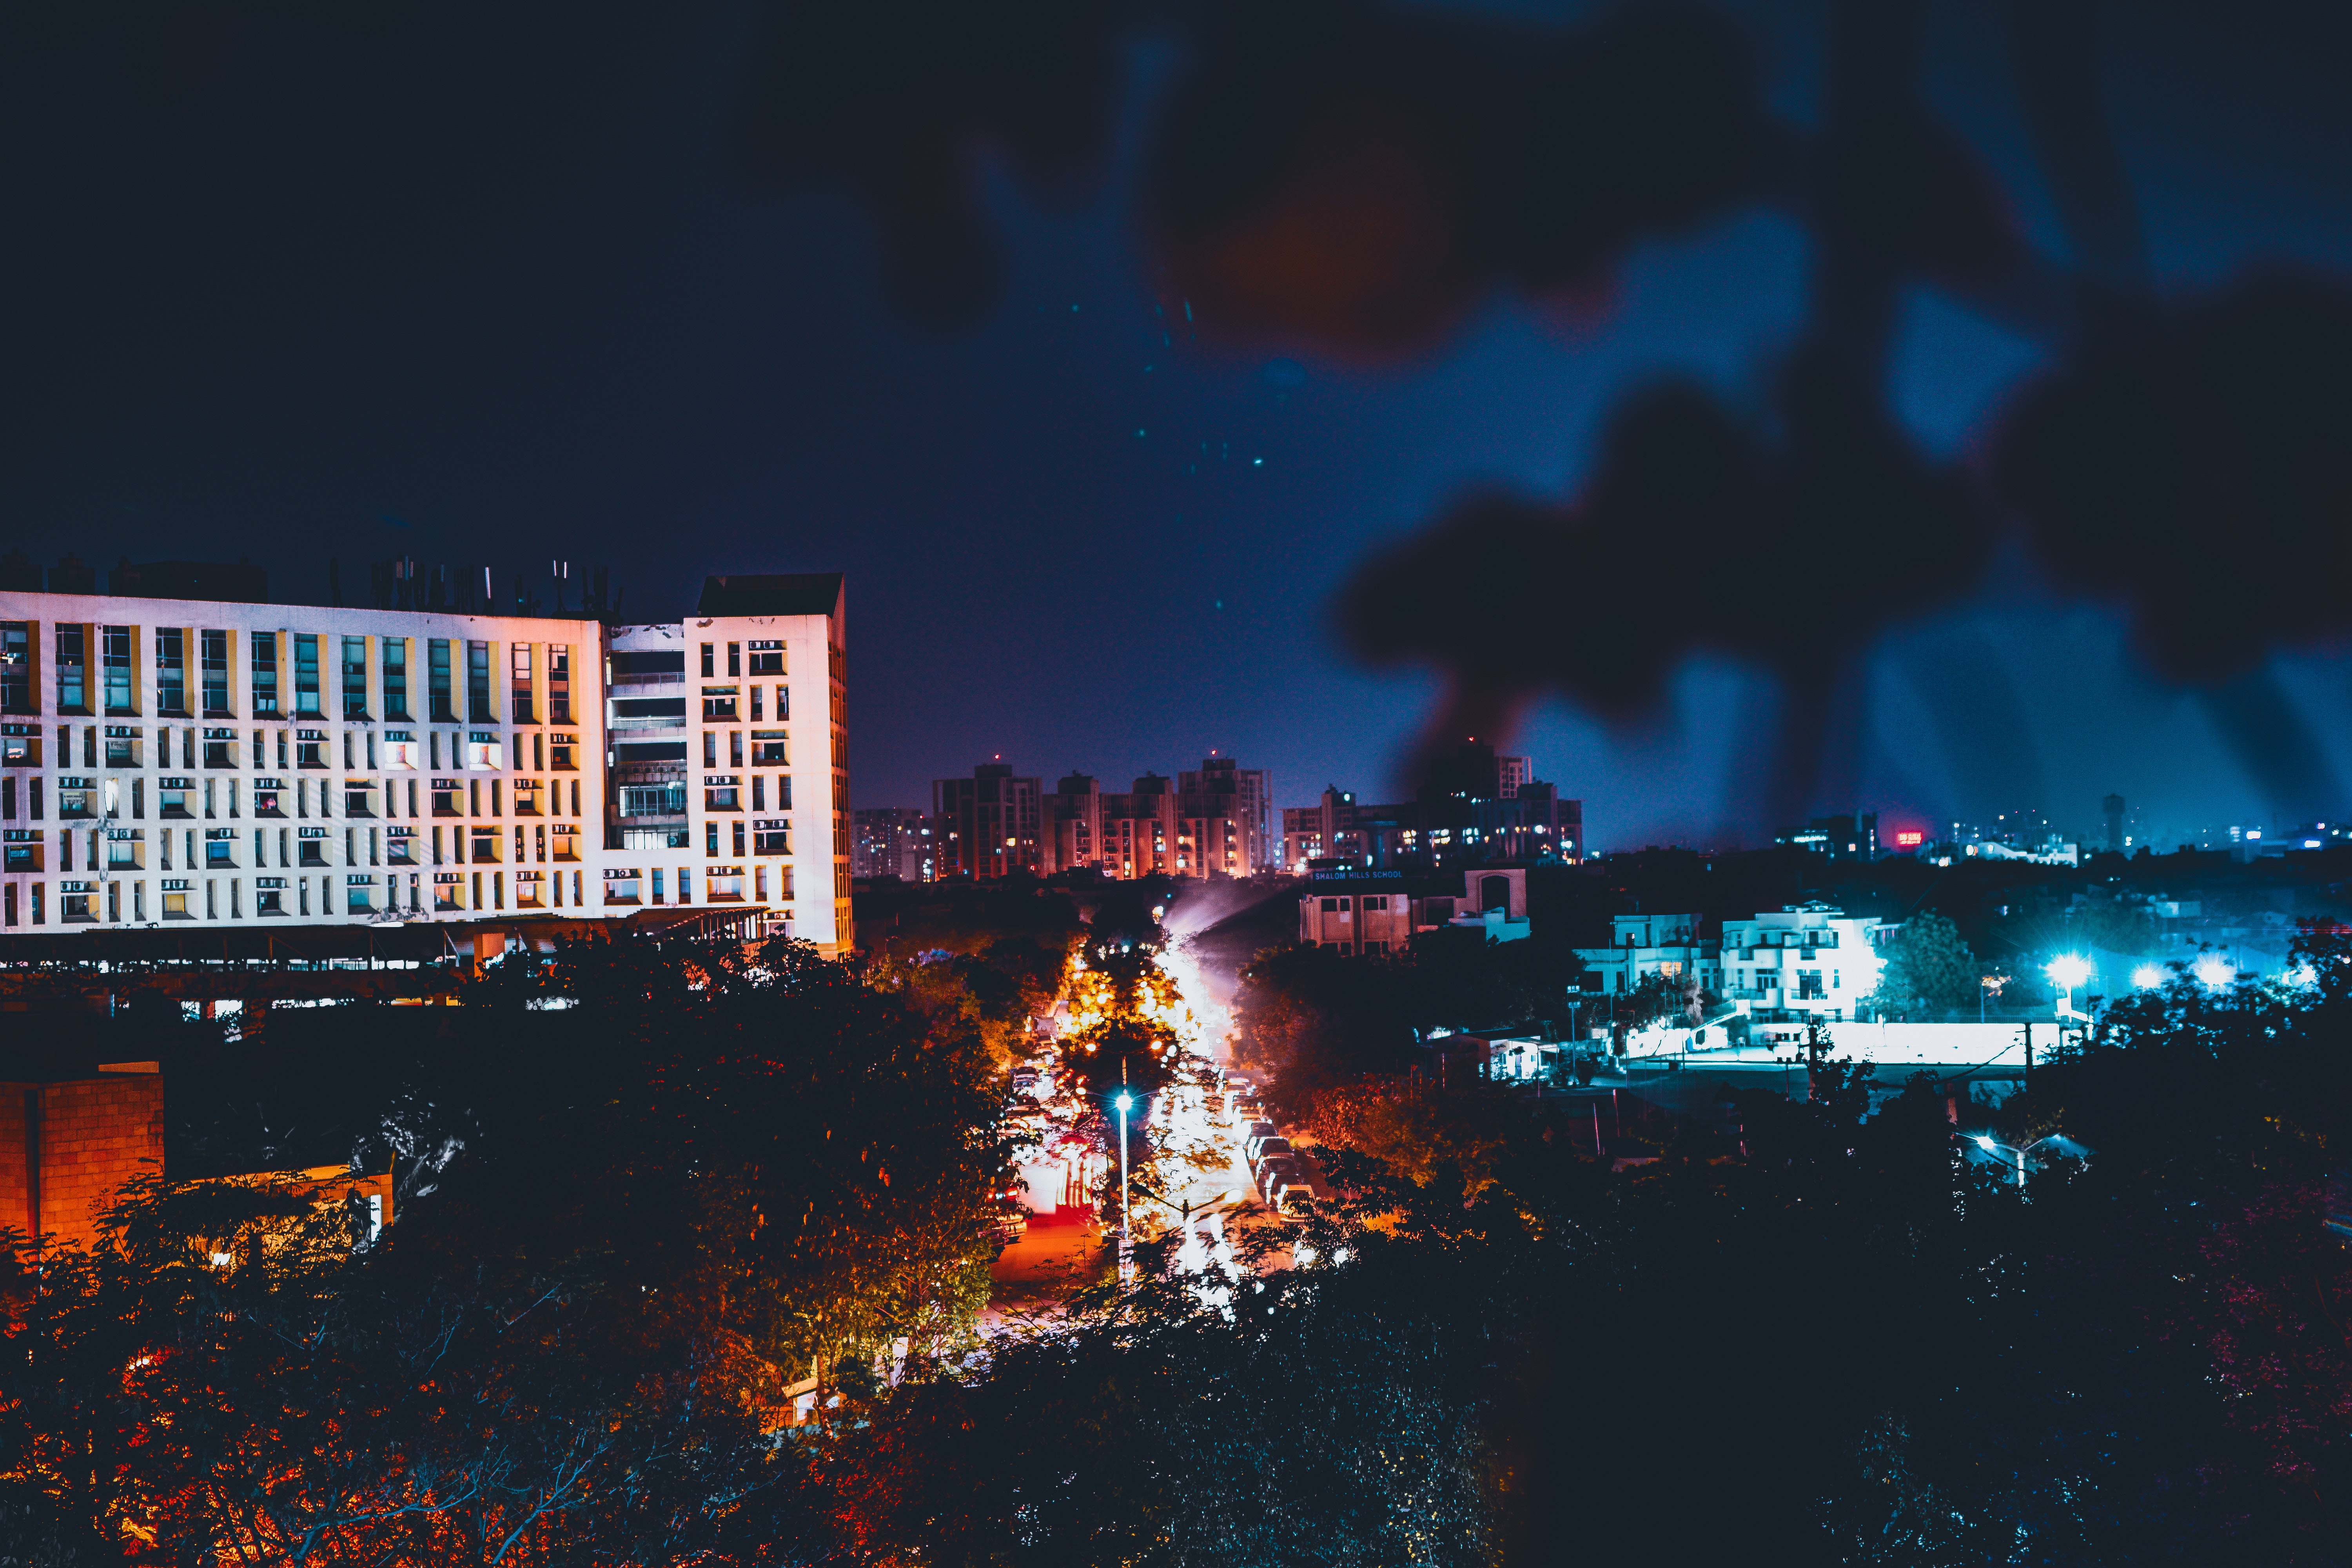
night, sky, light, urban area, city, lighting, metropolitan area, architecture, cloud, darkness, photography, midnight, house, building, metropolis, downtown, evening, cityscape